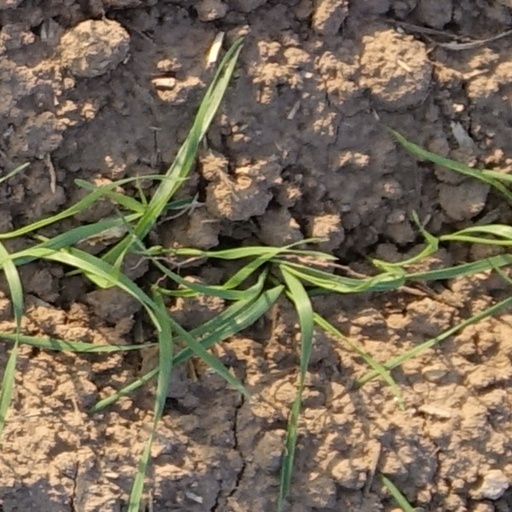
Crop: wheat